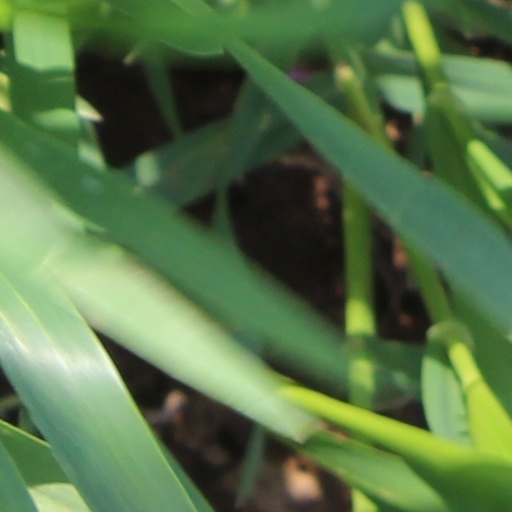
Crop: wheat